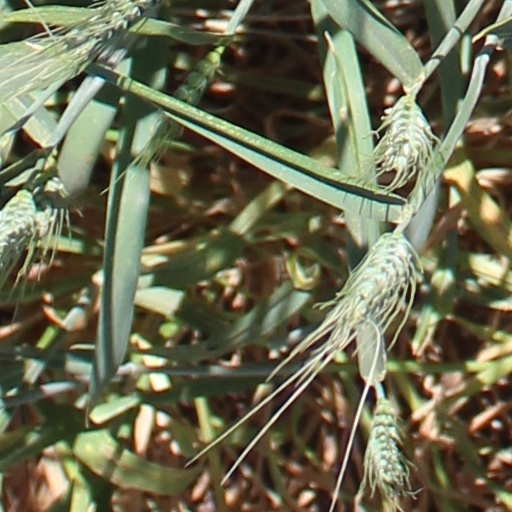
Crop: wheat